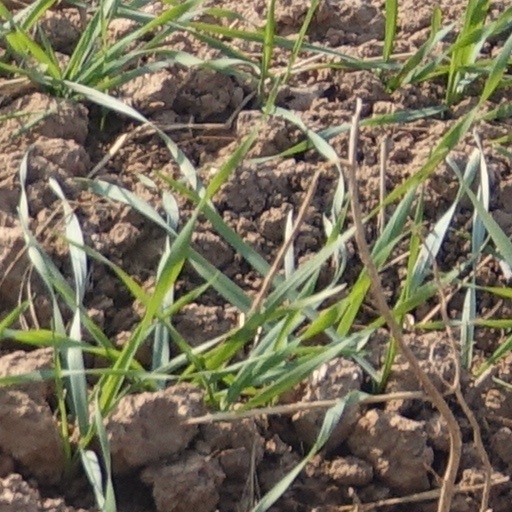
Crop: wheat